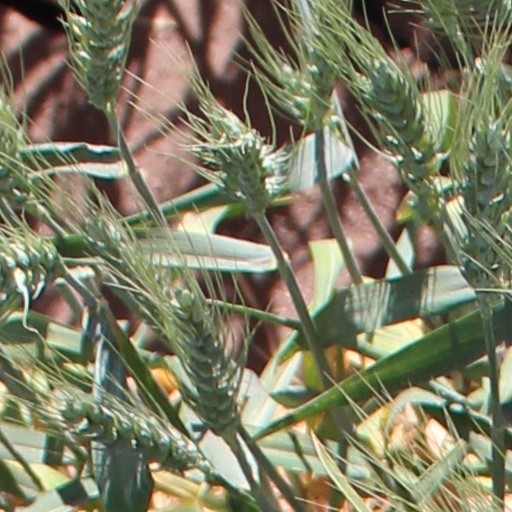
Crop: wheat